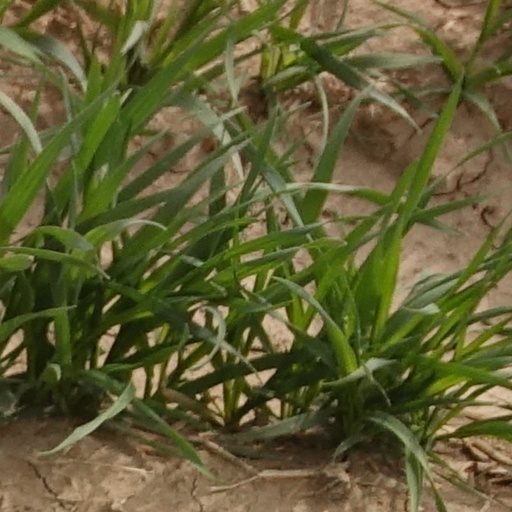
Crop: wheat